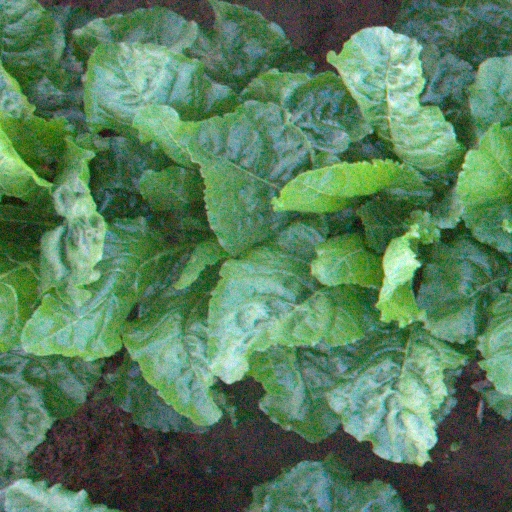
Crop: sugar beet